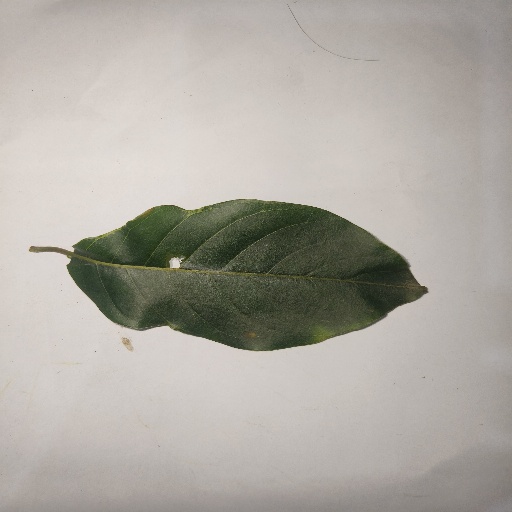
Species: HariTaki
Leaf condition: Shot Hole